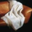
Label: couch